Deadman's Cross

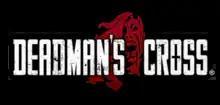

Deadman's Cross is a first-person shooter and digital collectible card game developed and published by Square Enix. It was released for iOS on February 13, 2014, and for PlayStation Vita on February 17, 2015. It follows a survivor of a zombie apocalypse who has stayed indoors for three months, then ventures outside and finds the world destroyed by "Deadmen". He aims to defeat the zombies using a rifle and recruit them as his personal army. The game received mixed reviews from critics, citing its weak story and gameplay, and its always-on DRM.